Arnold Horween

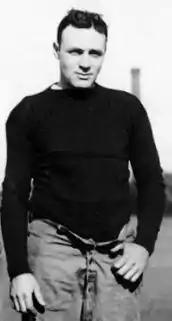
Arnold's brother Ralph Horween, alongside whom he played football at Harvard and in the NFL

In 1922–23, Horween appeared in all 11 games and scored 4 rushing touchdowns as the Cardinals were 8–3–0. In 1923–24, the team was 8–4–0. On October 7, 1923, he and his brother both scored in the same game, as he kicked two extra points and his brother ran for a touchdown as the Cardinals beat the Rochester Jeffersons 60–0 at Normal Park in Chicago. On November 12, 1922, he made a long pass to Paddy Driscoll for the game's only touchdown, in a 7–0 victory over the Akron Pros. On December 2, 1923, he kicked a field goal and his brother ran for a touchdown as the Cardinals beat the Oorang Indians, 22–19.